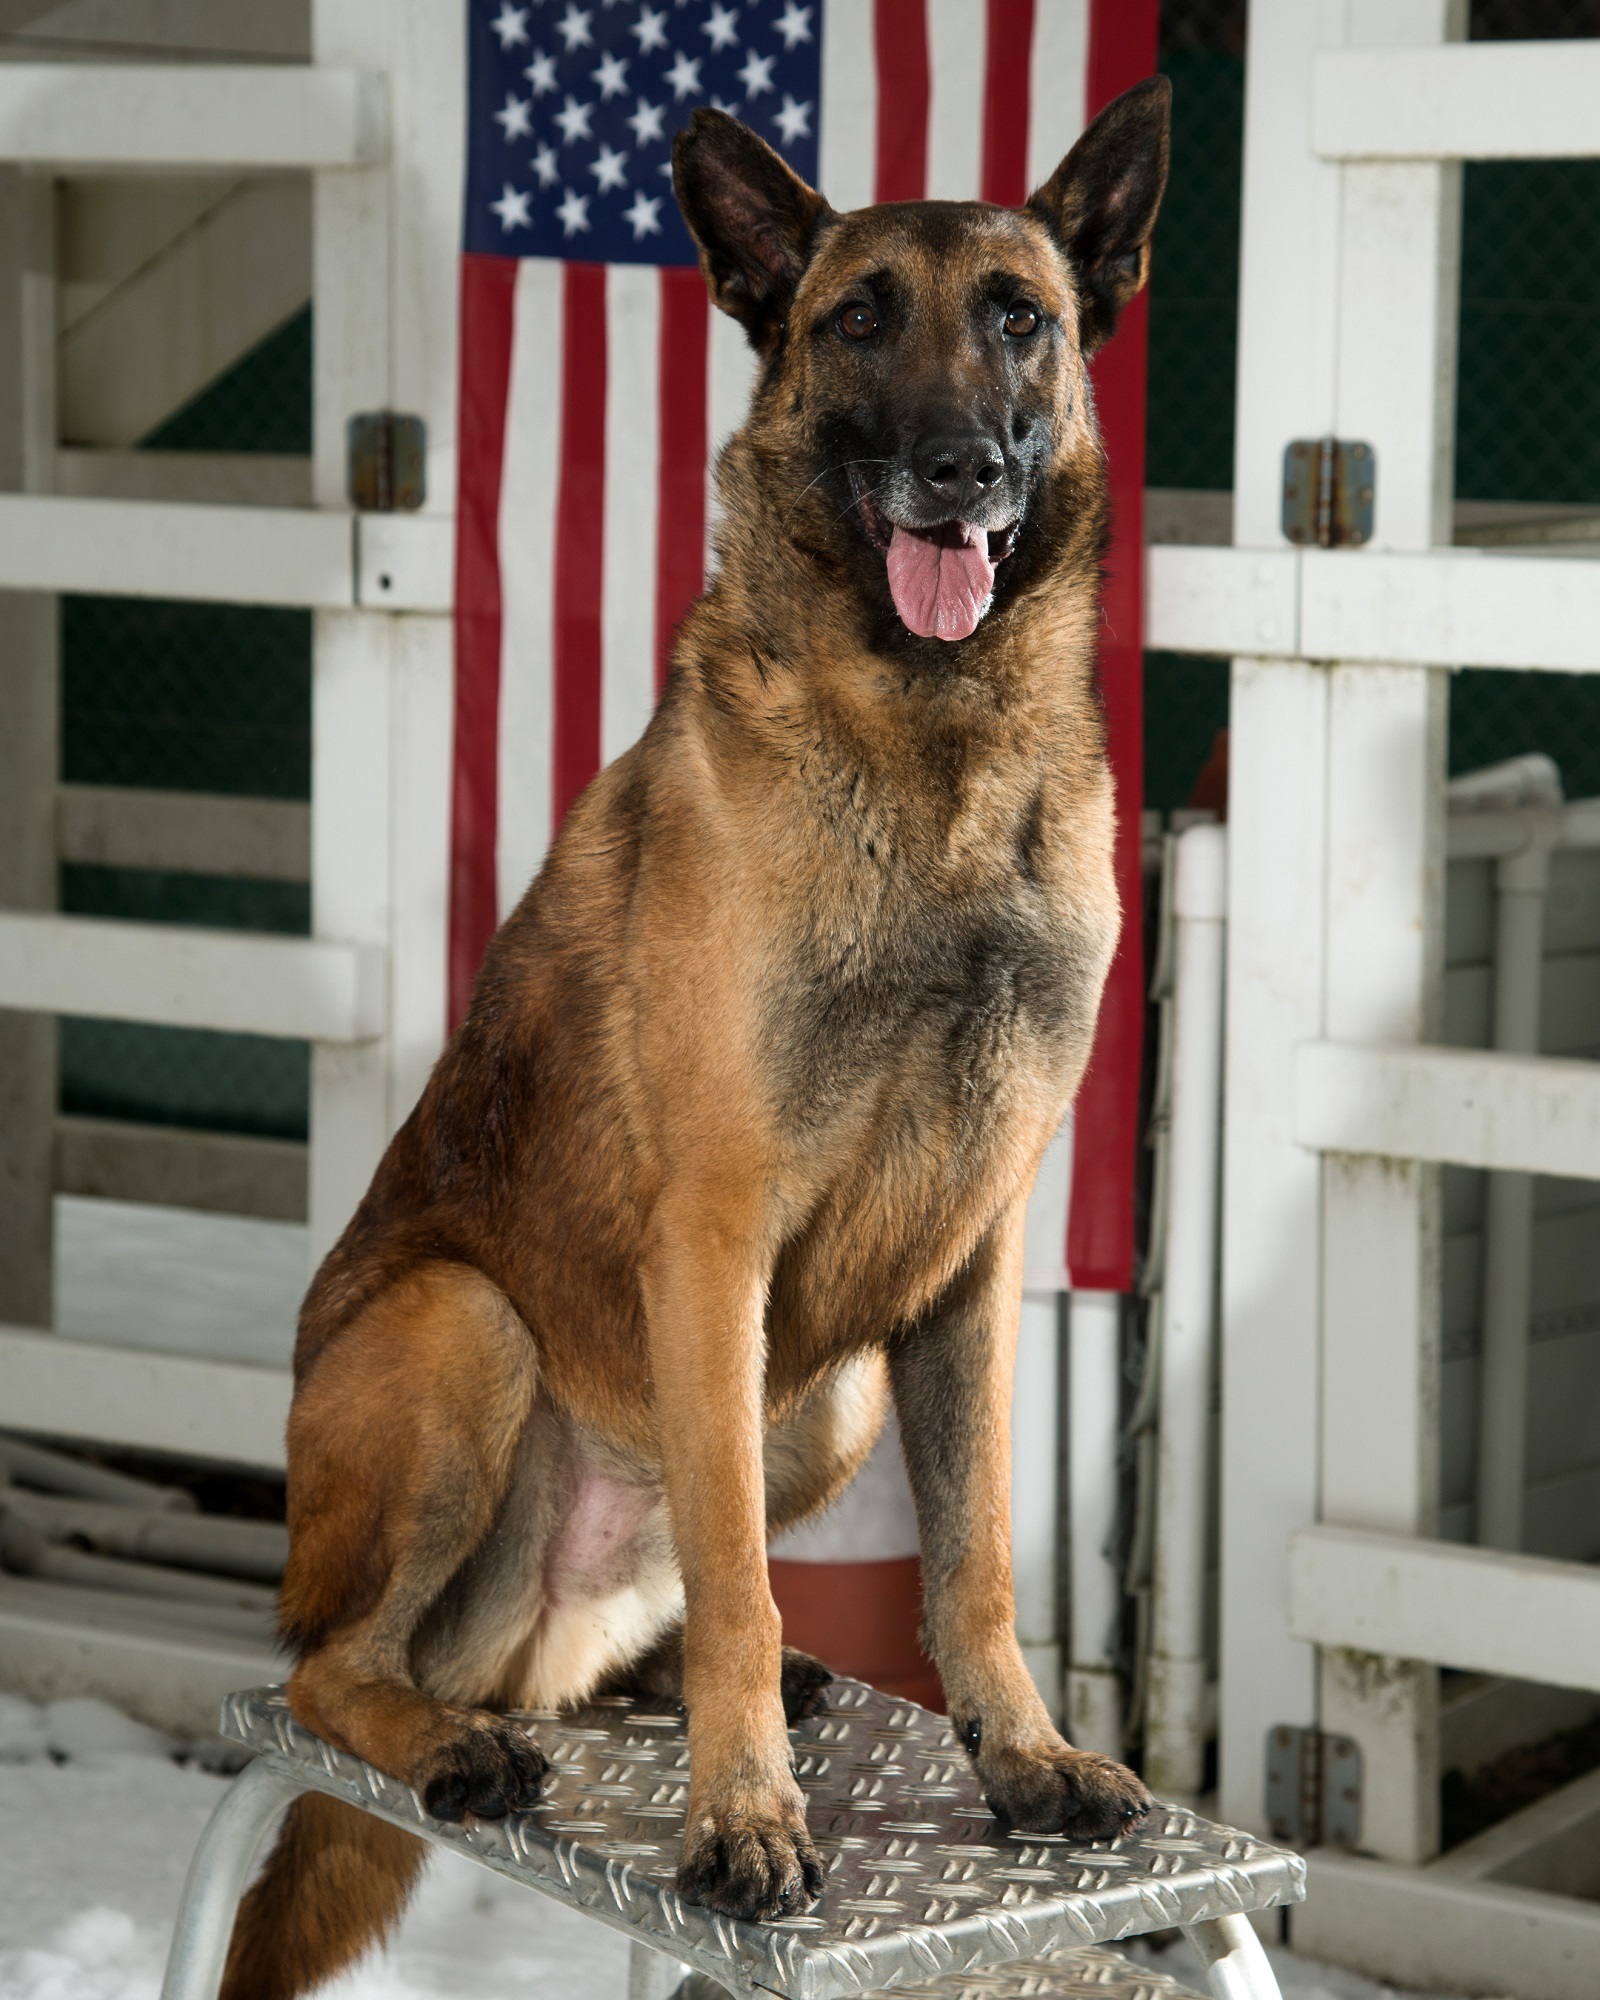
dog, canine, looking, military, portrait, sitting, flag, mammal, german shepherd, american, vertebrate, dog breed, alert, trained, working dog, obedient, police dog, attentive, animal shelter, shikoku, street dog, dog like mammal, wolfdog, dog breed group, dog crossbreeds, german shepherd dog